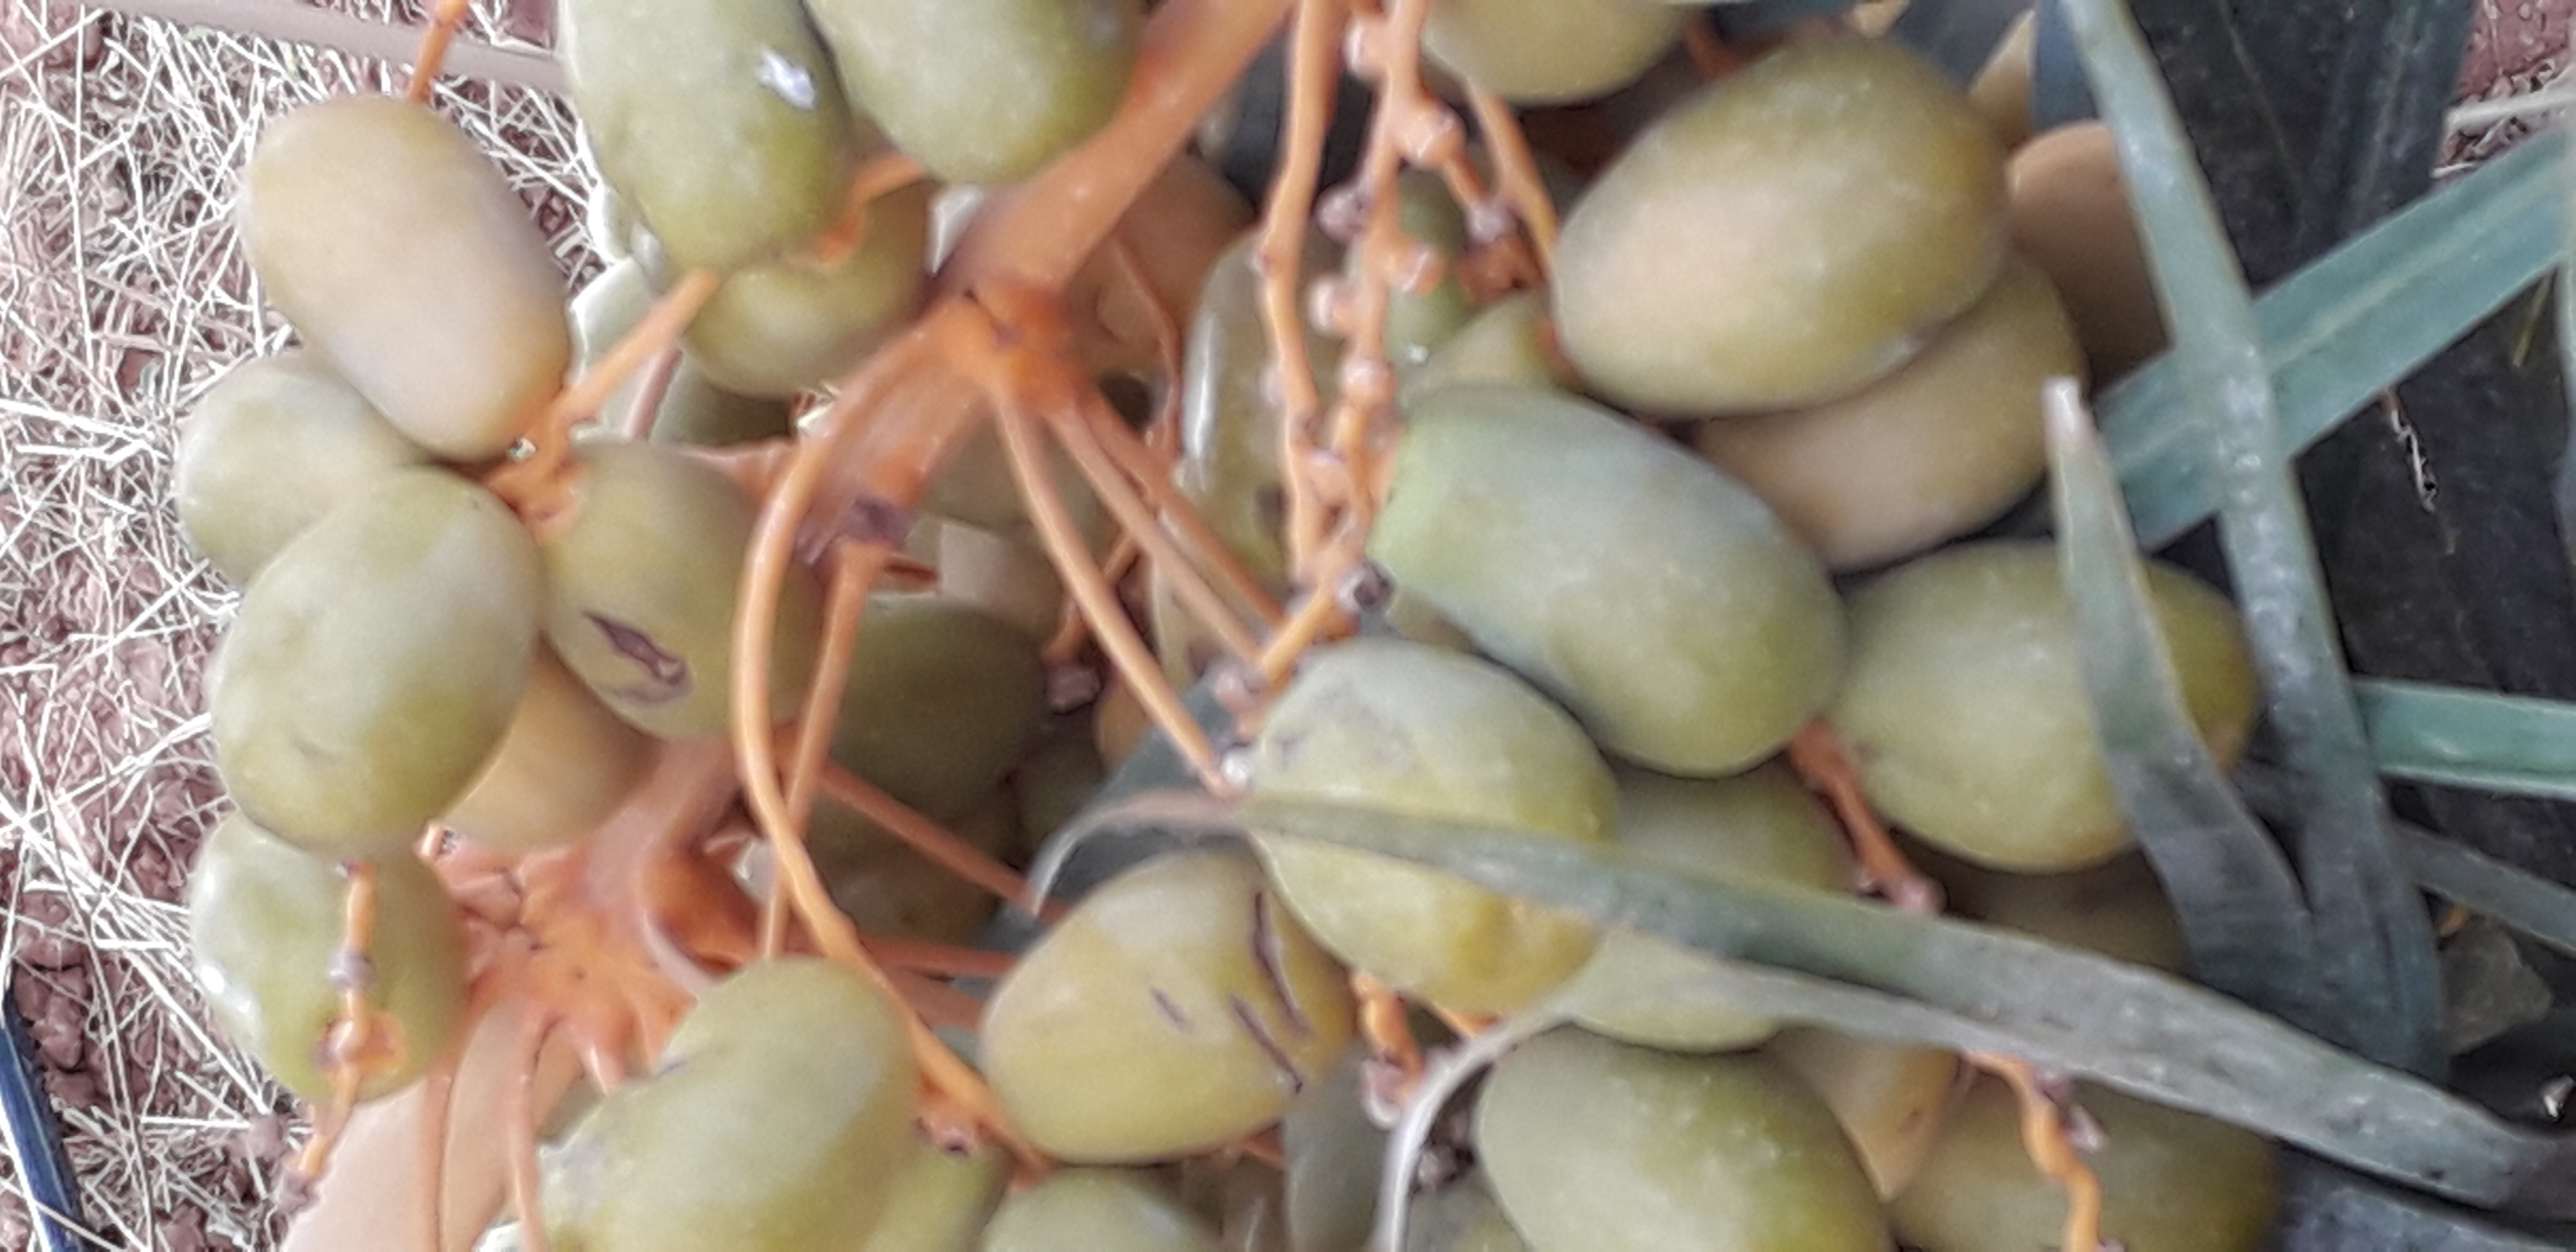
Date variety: Boufagous